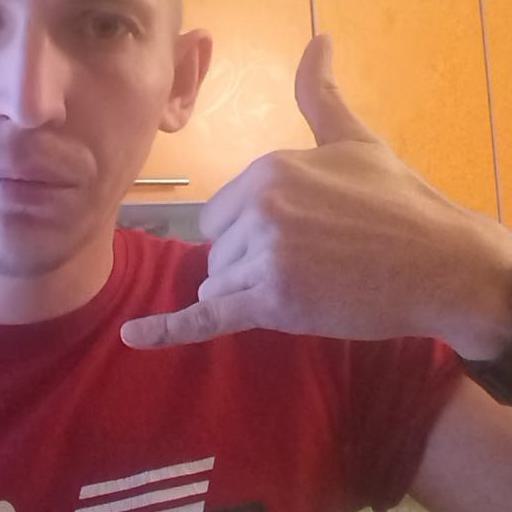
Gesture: call